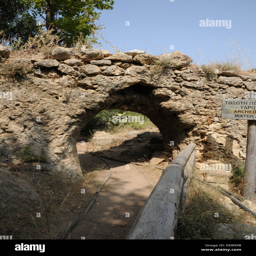
person provides a pleasant walk through a landscape of abandoned villages